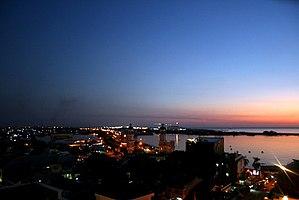
Makassar ou Macassar est une ville d'Indonésie et la capitale de la province de Sulawesi du Sud. Située dans le sud de l'île de Sulawesi, elle a le statut de kota.